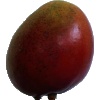
Label: red_mango